Mödling

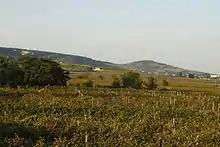
The Eichkogel view from Pfaffstätten.

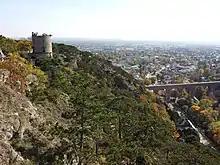
View over parts of Mödling

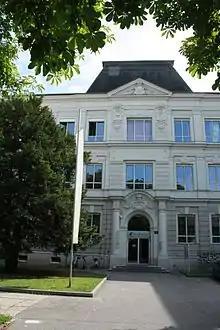
The entrance of one of Mödling's high schools

Grapes are grown on the slopes of the Wienerwald; the area is called "Thermenregion", where one can find much "Heurigen" (the most recent year's wine).